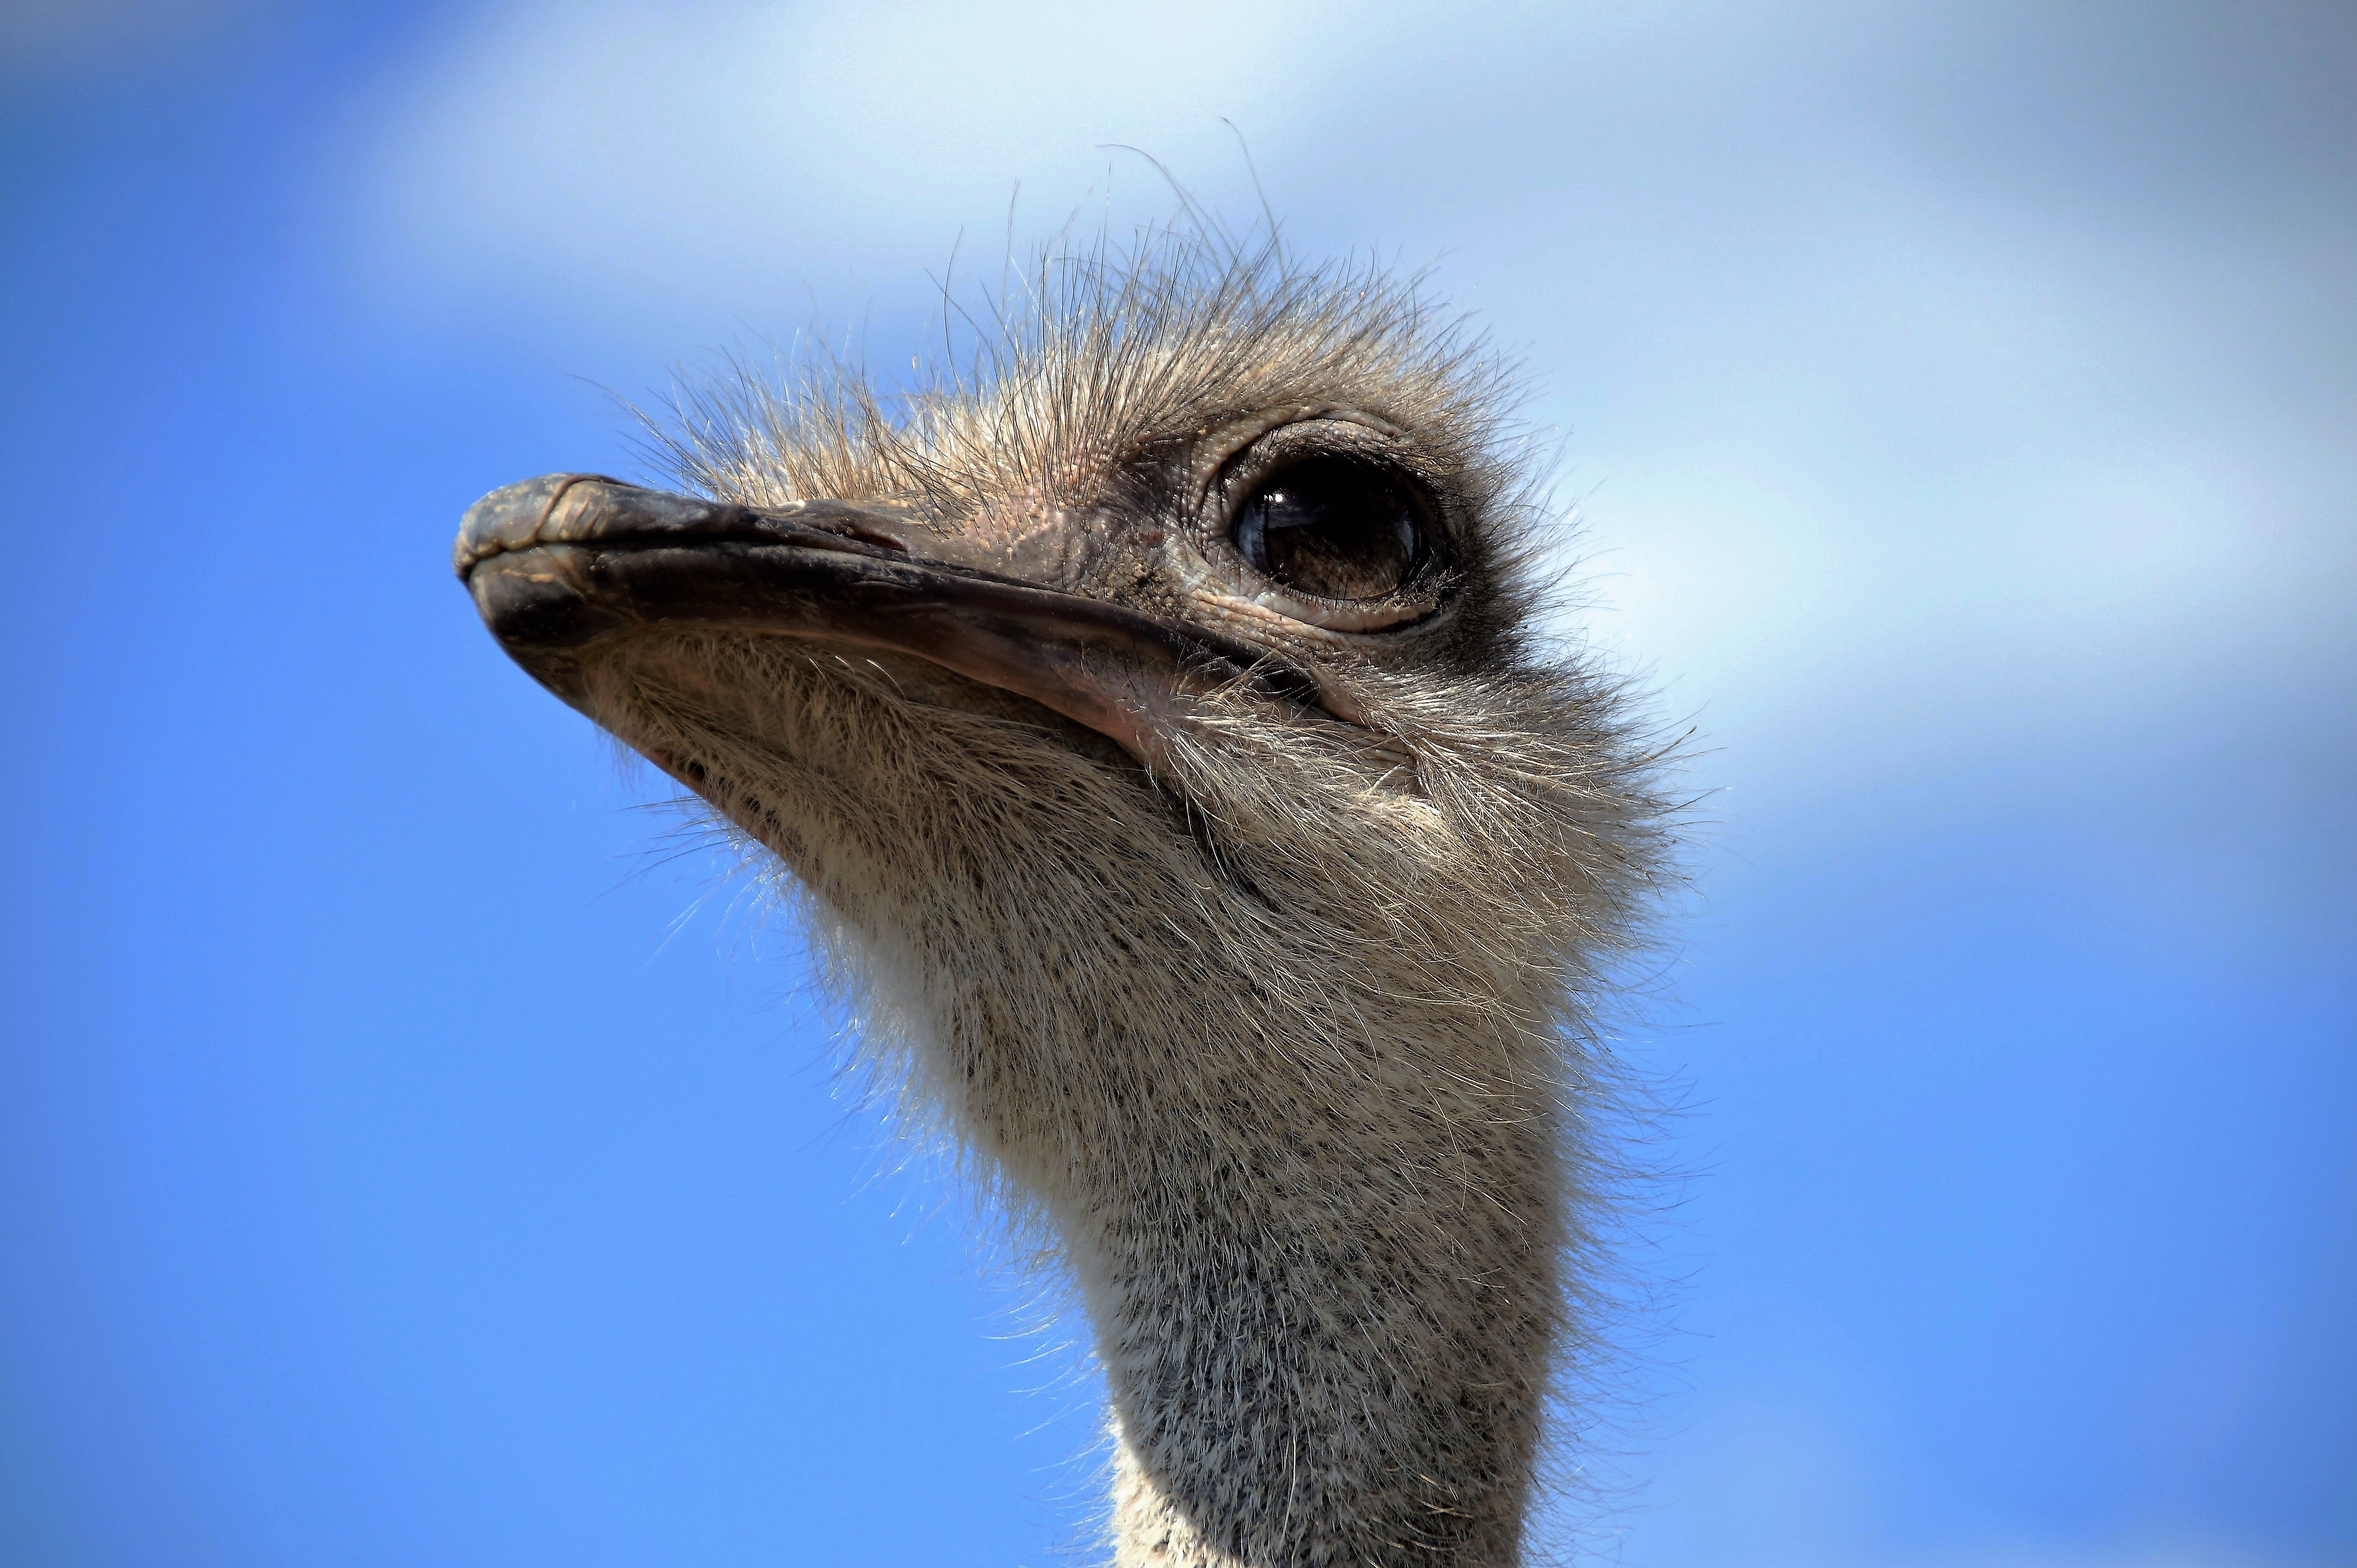
bird, view, wildlife, beak, ostrich, fauna, close up, emu, head, vertebrate, fluff, ratite, stupid, flightless bird, flightless, the ostrich, grimace, intended